JVG (band)

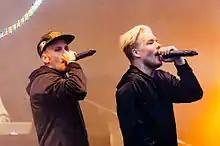
Jare & VilleGalle performing in 2014

(formerly known as Jare & VilleGalle) is a Finnish rap duo made up of Jare Joakim Brand (born 8 October 1987) and Ville-Petteri Galle (born 4 October 1987).